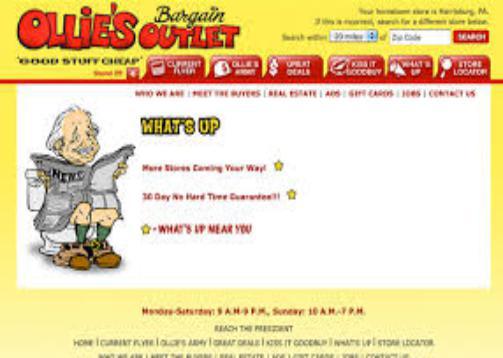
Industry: Others